Siberian Husky

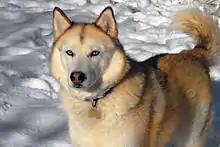
Sable female Siberian Husky

A Siberian Husky has a double coat that is thicker than that of most other dog breeds. It has two layers: a dense, finely wavy undercoat and a longer topcoat of thicker, straight guard hairs. It protects the dogs effectively against harsh Arctic winters, and also reflects heat in the summer. It is able to withstand temperatures as low as . The undercoat is often absent during shedding. Their thick coats require weekly grooming. An excessively long coat, sometimes referred to as a "wooly" or "woolie" coat, is considered a fault by the breed's standard as it lacks the thicker protection of the standard coat's guard hairs, obscures the dog's clear-cut outline, causes quicker overheating during serious harness work, and becomes easily matted and encrusted with snow and ice.